Plaza of the Seven Temples

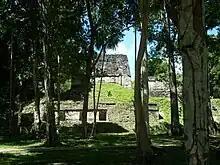
West side of the plaza

The main axis of the Plaza appears to originally have run north-south from the central ballcourt on the north side through to the palace structure 5D-91 on the south side. The flanking structures 5D-90 and 5D-92 were then built as annexes on the south side of the plaza, at the same time as the east and west ballcourts were added on the north side. The seven temples themselves appear to have been a later development, taking advantage of the adjoining west terrace of the South Acropolis. Archaeologists have divided the Plaza of the Seven Temples into a number of zones: